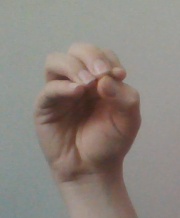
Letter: ha